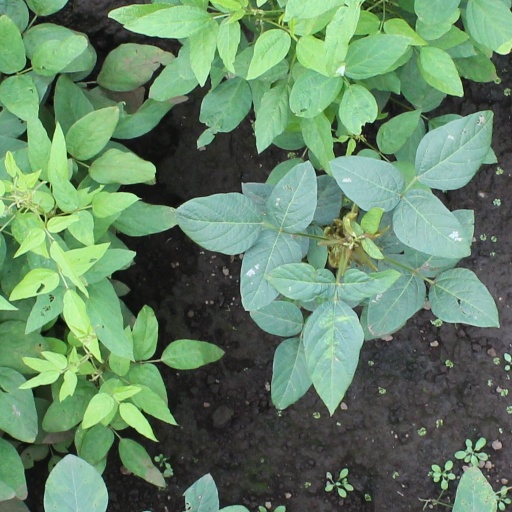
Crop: soybean